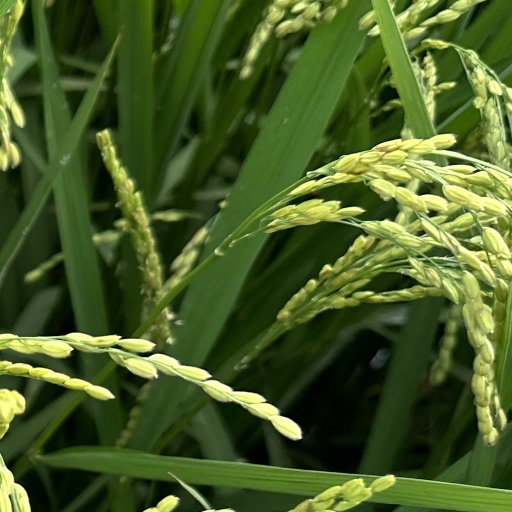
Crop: rice